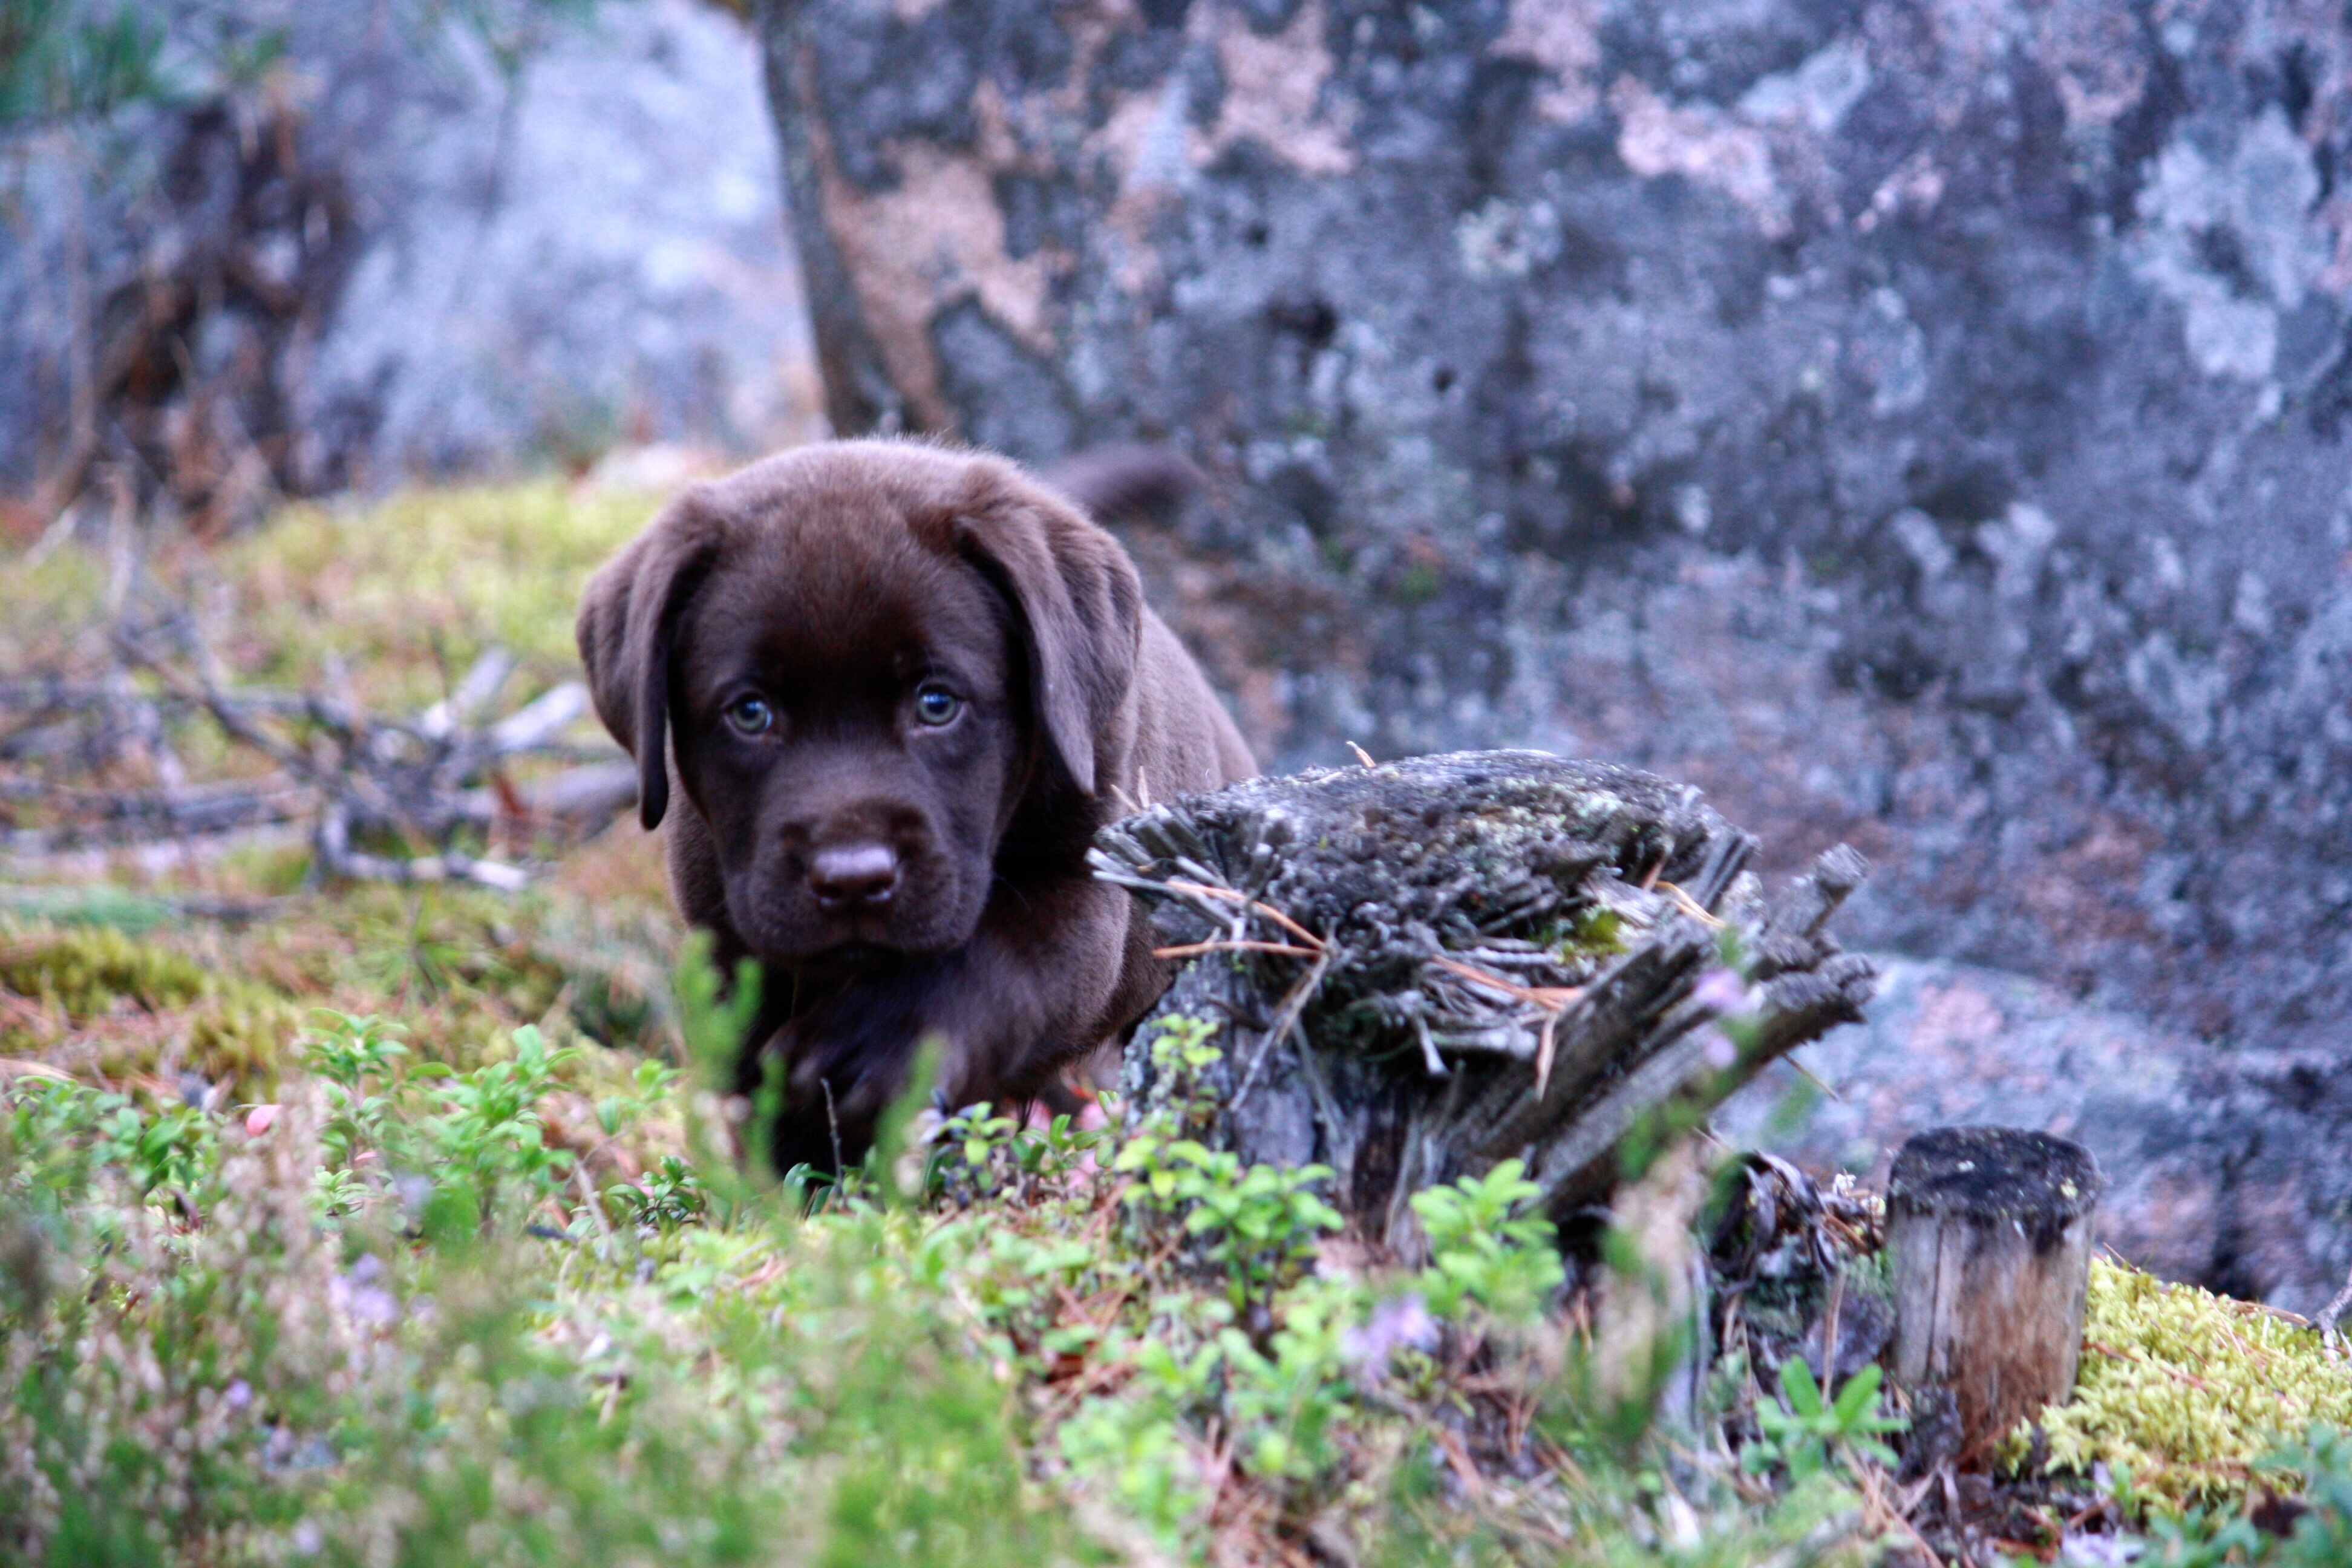
puppy, dog, summer, mammal, vertebrate, labrador retriever, retriever, dog like mammal